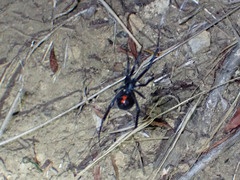
Species: Lactrodectus_hesperus